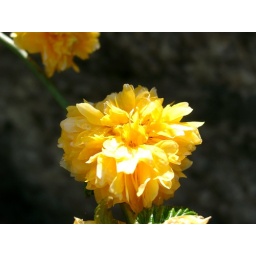
I couldn't really do it justice but I loved the yellow of the flowers against the stone wall.